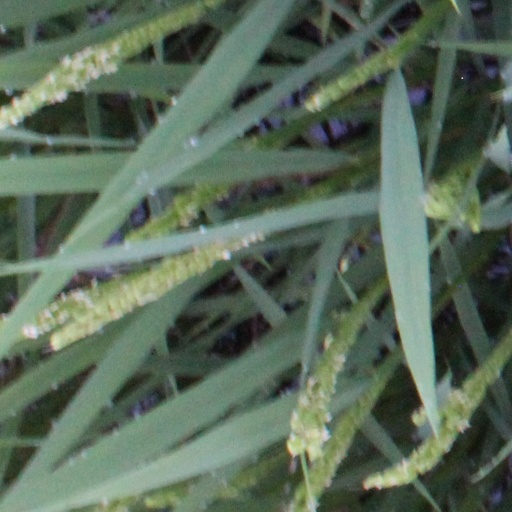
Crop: rice